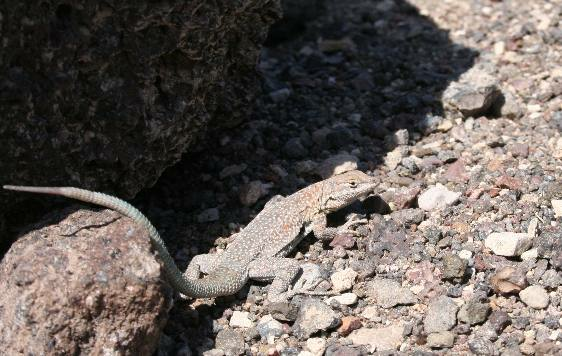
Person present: No